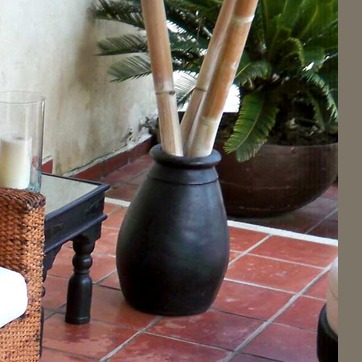
Material: ceramic